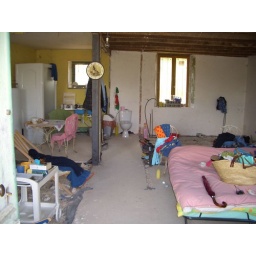
The blue bits against the yellow walls are the kitchen-sink basins (if you can't quite tell)